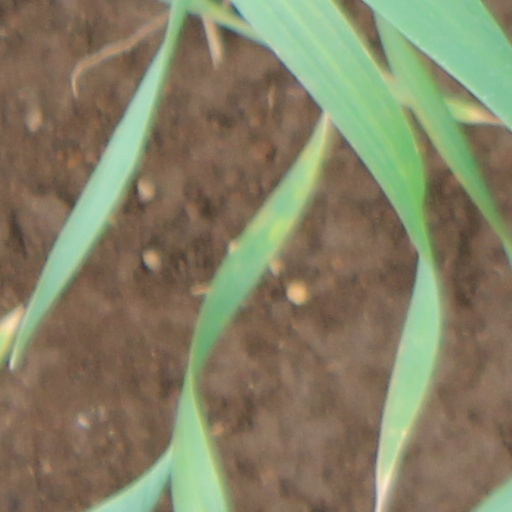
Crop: wheat